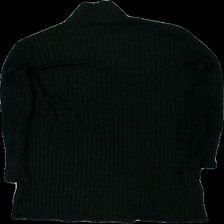
View: back
Type: Dress
Category: Ladies
Brand: Not in the list
Brand text on label: MTWTFSS
Colors: Black
Material: 100% viskos
Pattern: Other
Cut: Turtle neck
Size: S
Season: All
Price range: 50-100
Recommended usage: Reuse
Description: ribbad lång klänning med turtle neck